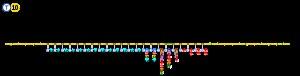
La ligne 10 du tramway de Bâle est l'une des lignes du tramway de Bâle, en Suisse.